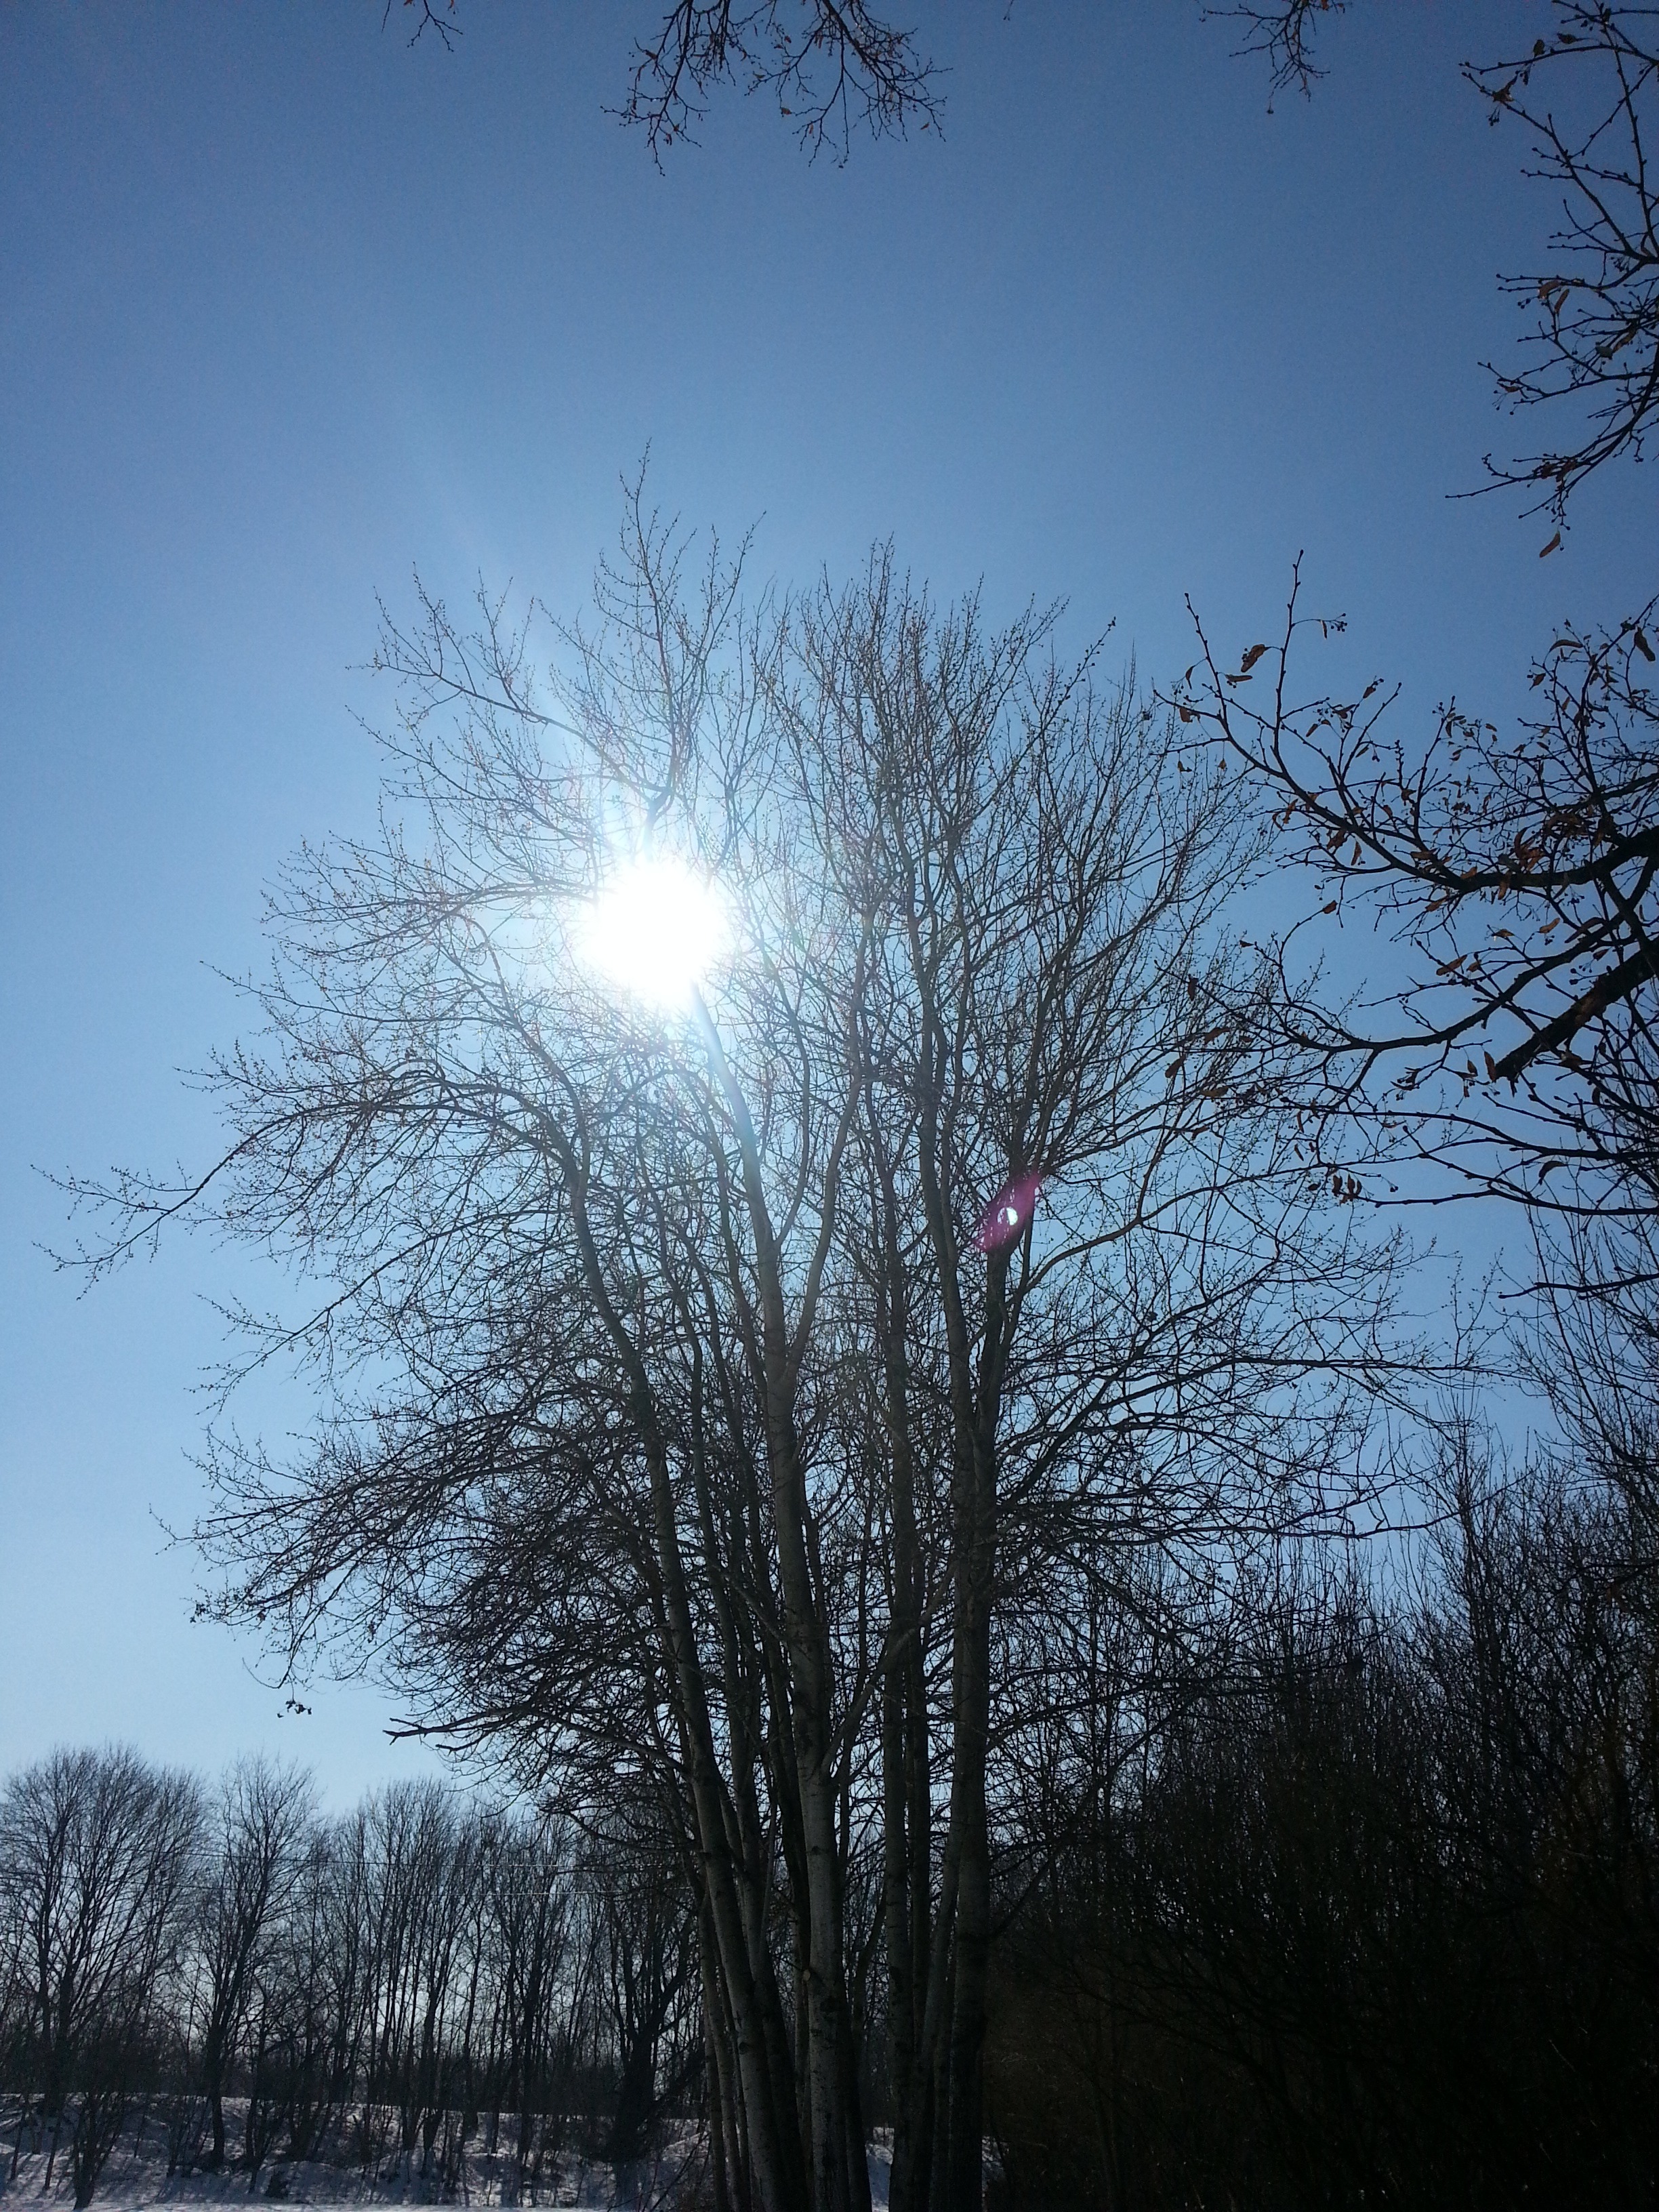
landscape, tree, nature, branch, snow, winter, cloud, plant, sky, sun, sunlight, morning, frost, dawn, atmosphere, dusk, evening, weather, season, winter sun, freezing, atmospheric phenomenon, woody plant